Mary Bateson (historian)

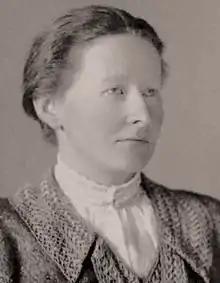
Mary Bateson

Mary Bateson (12 September 1865, Robin Hood's Bay – 30 November 1906, Cambridge) was a British historian and suffrage activist.